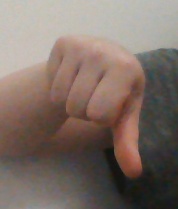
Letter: waw